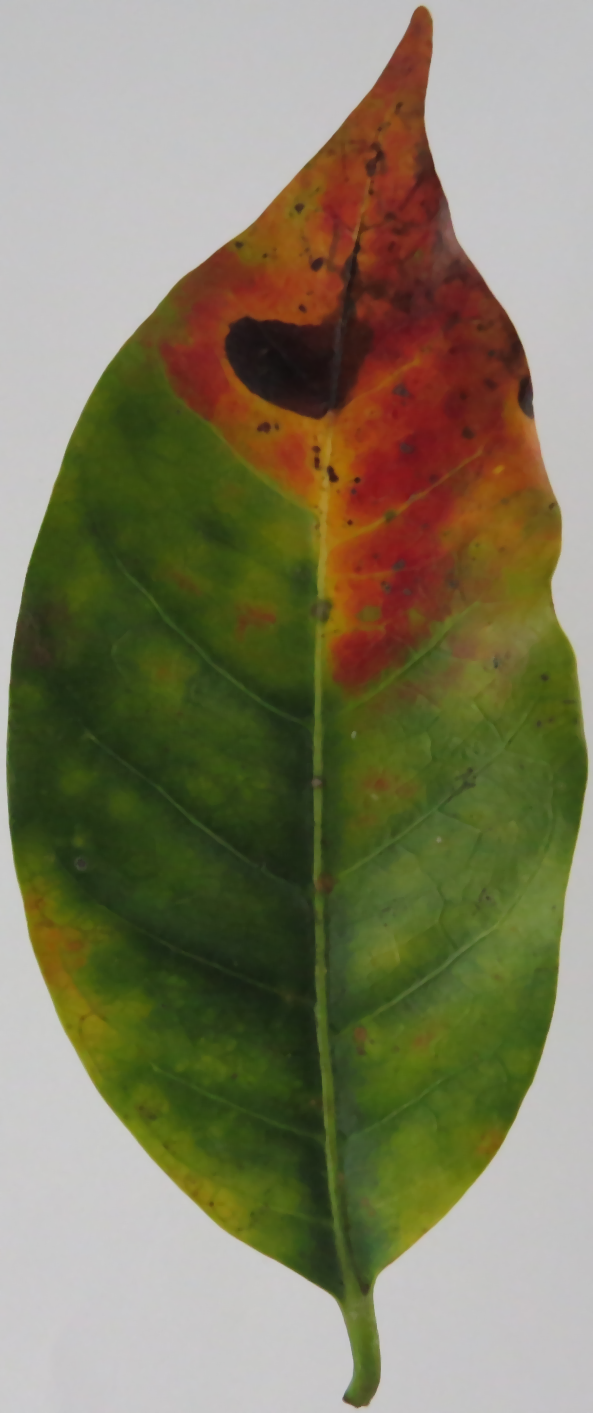
Label: phosphorus-P